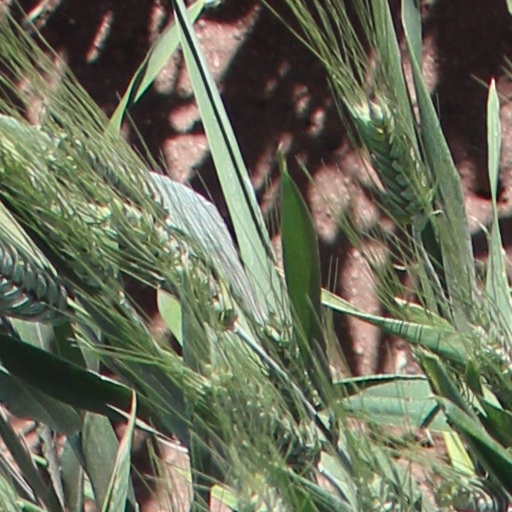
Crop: wheat